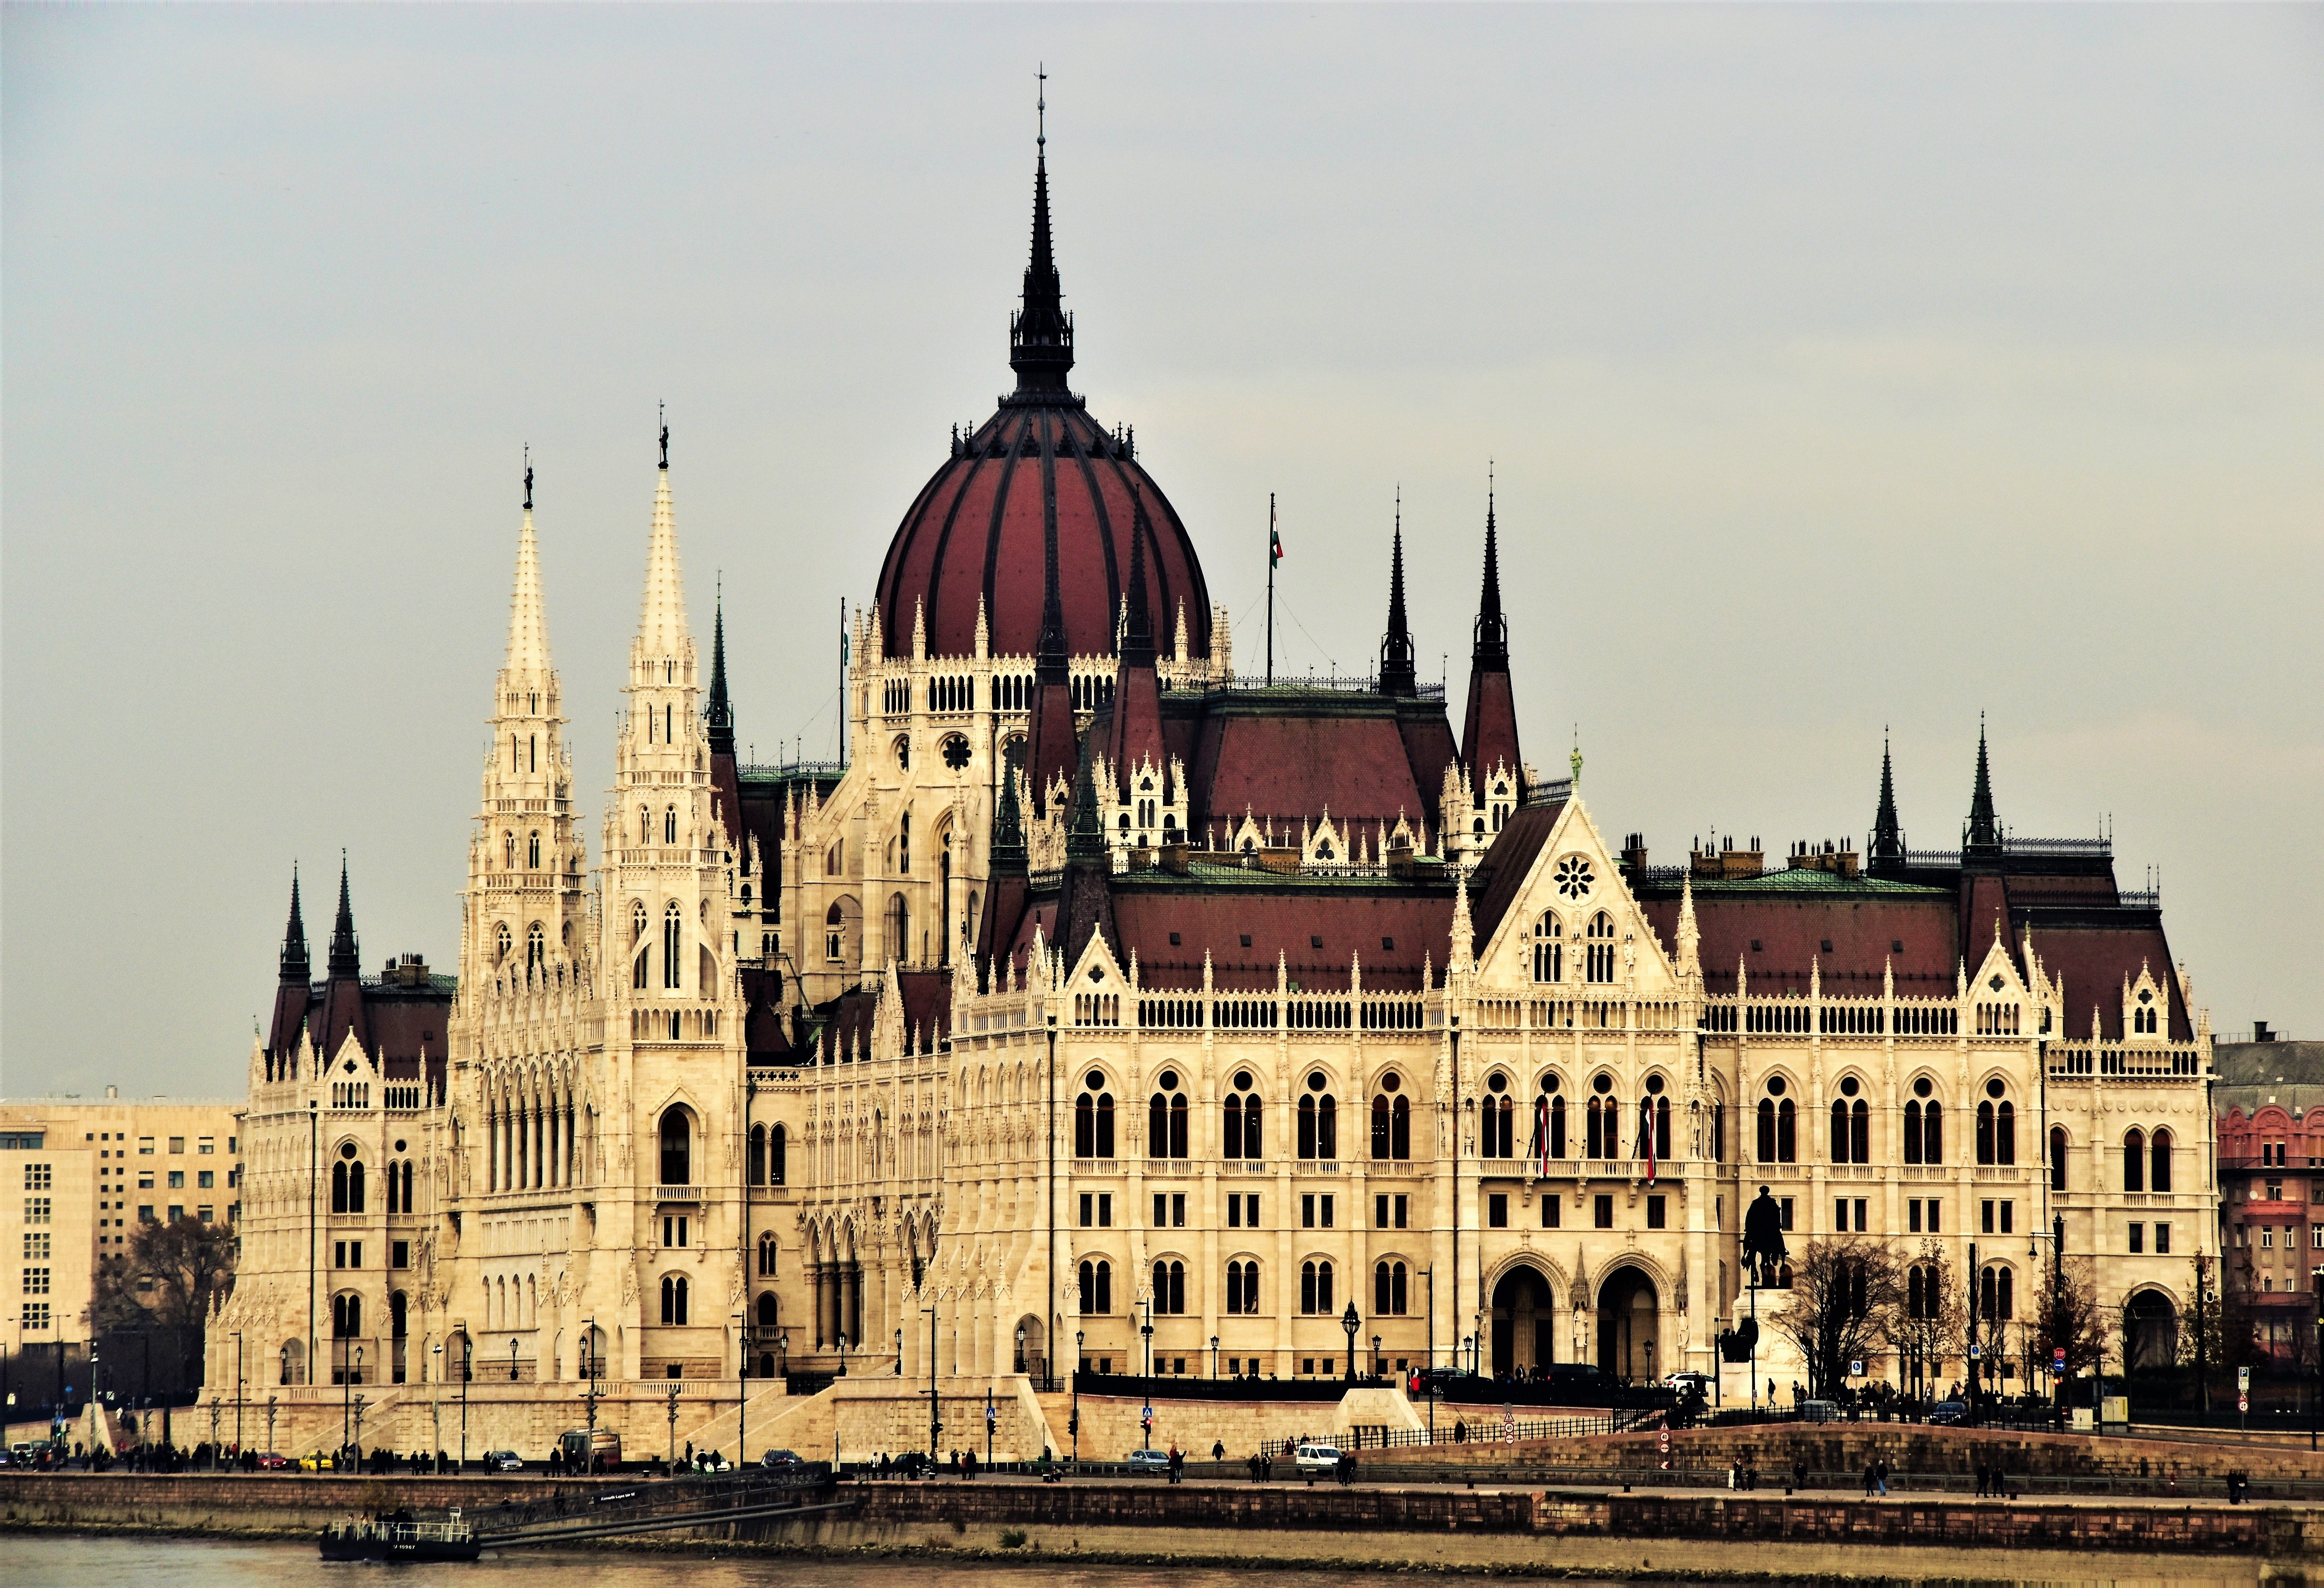
building, chateau, palace, city, cityscape, landmark, cathedral, place of worship, parliament, budapest, hungary